Thaicom

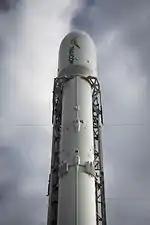
Falcon 9 vertical with THAICOM 8 satellite

Thaicom Public Company Limited is a Thai satellite operator and provider of satellite and telecommunication services since 1991. The company operates a fleet of four satellites covering Asia, Oceania, and Africa. Thaicom is a subsidiary of Intouch Holdings PCL, Thailand's biggest telecommunications conglomerate.